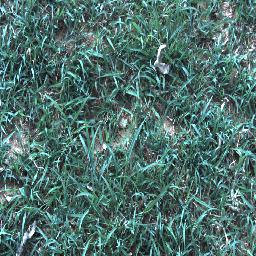
Label: negative